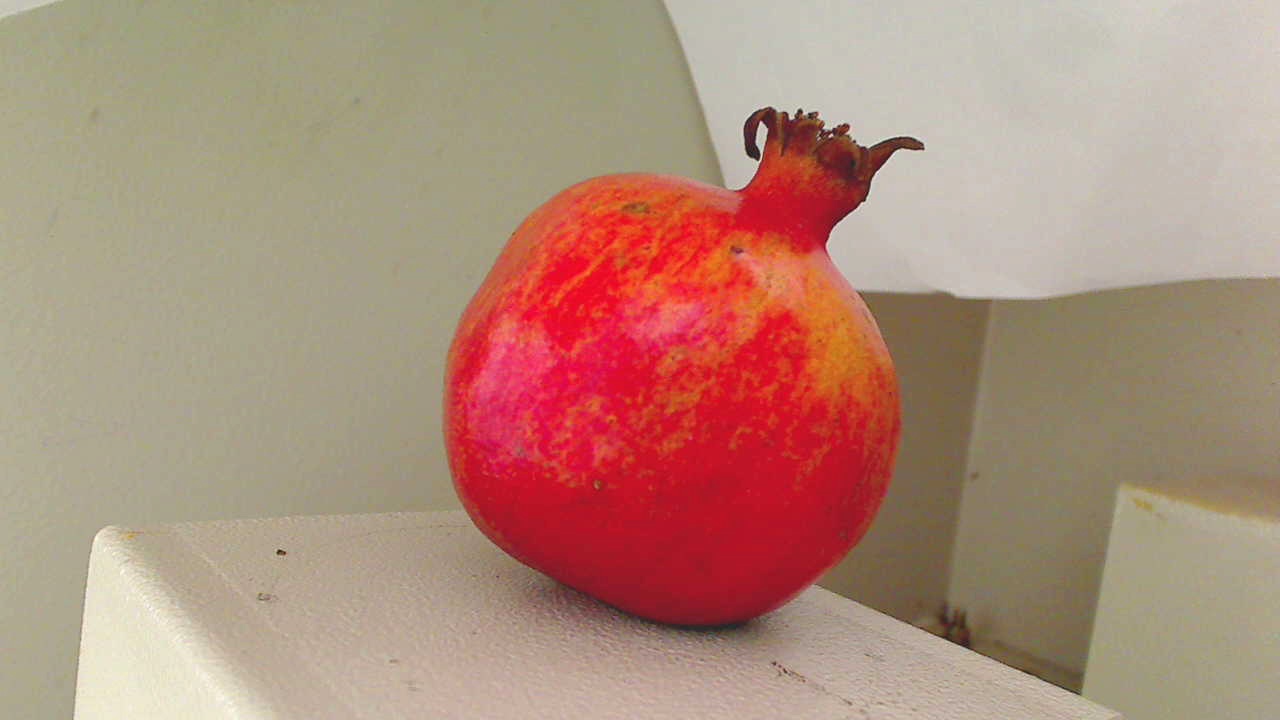
Grade: grade-3
Quality: quality-4